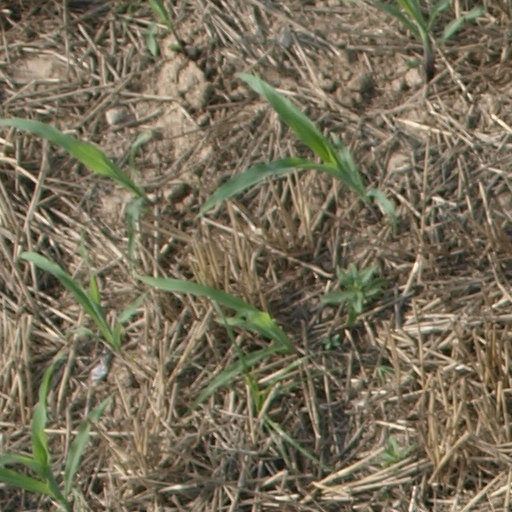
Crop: maize; corn